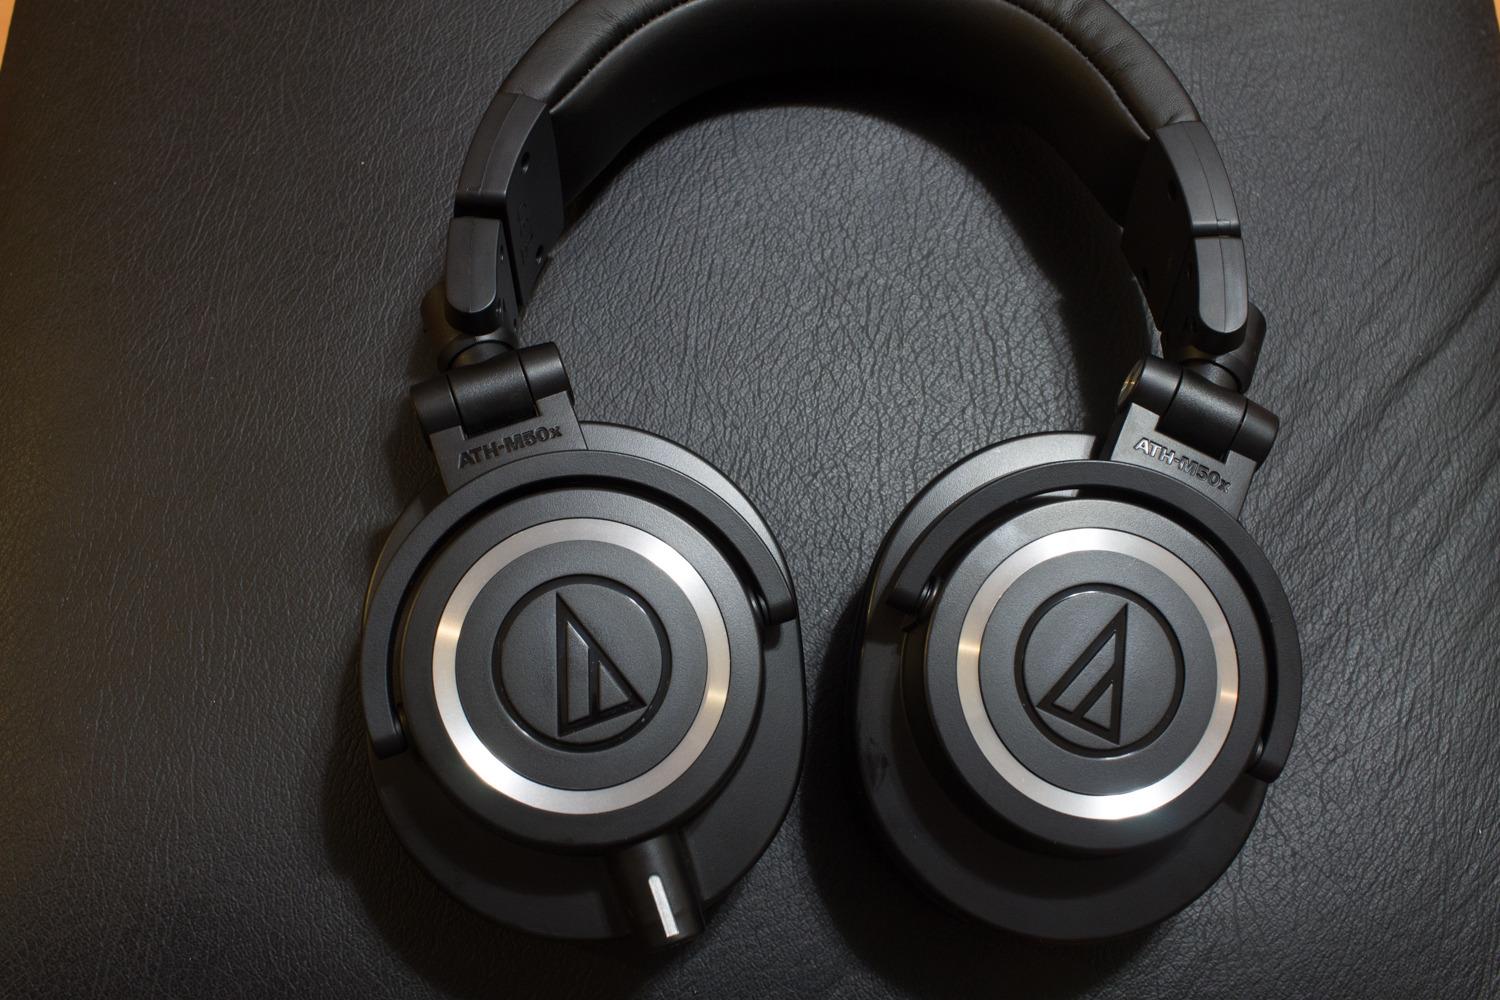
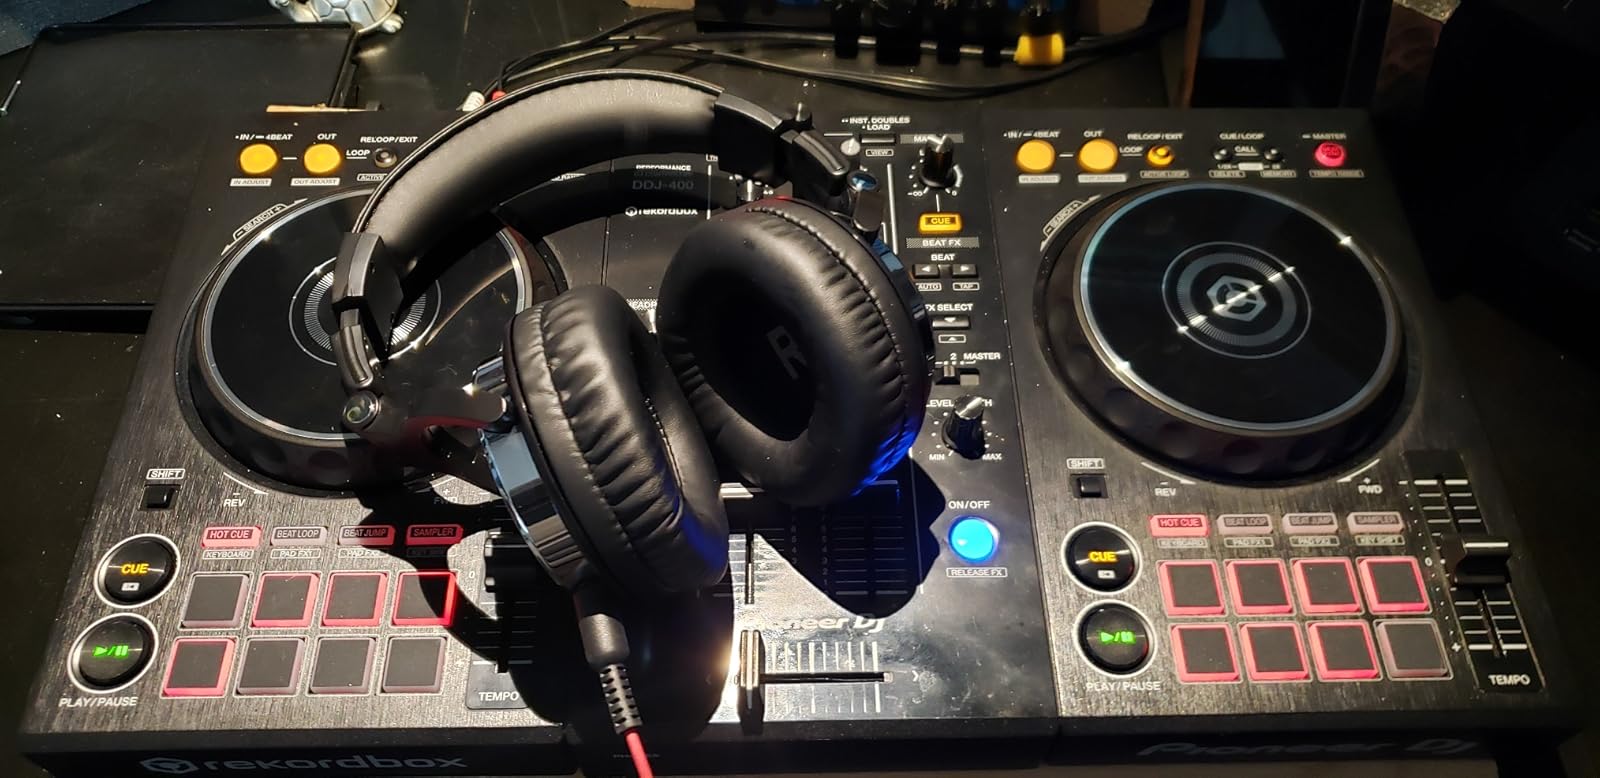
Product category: headphones
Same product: no